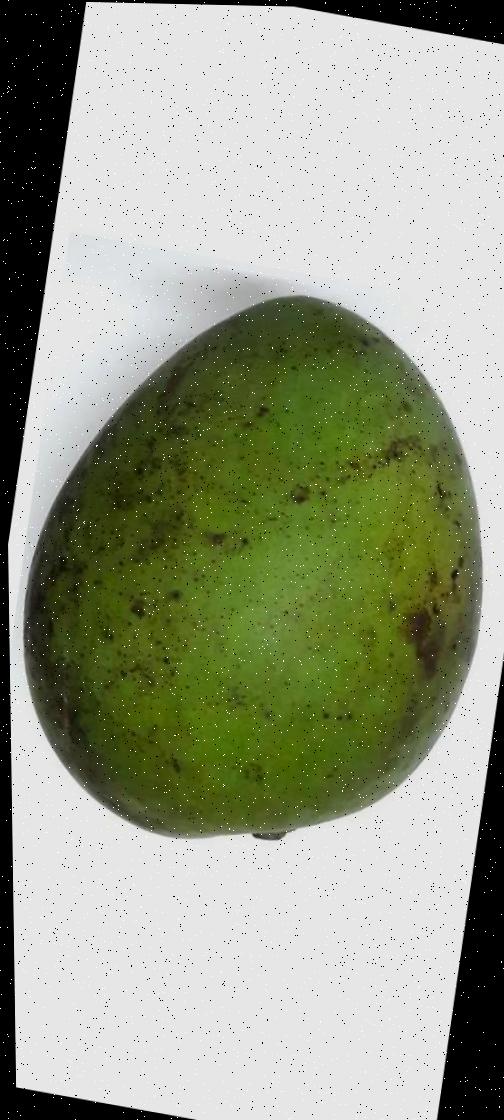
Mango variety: Harivanga